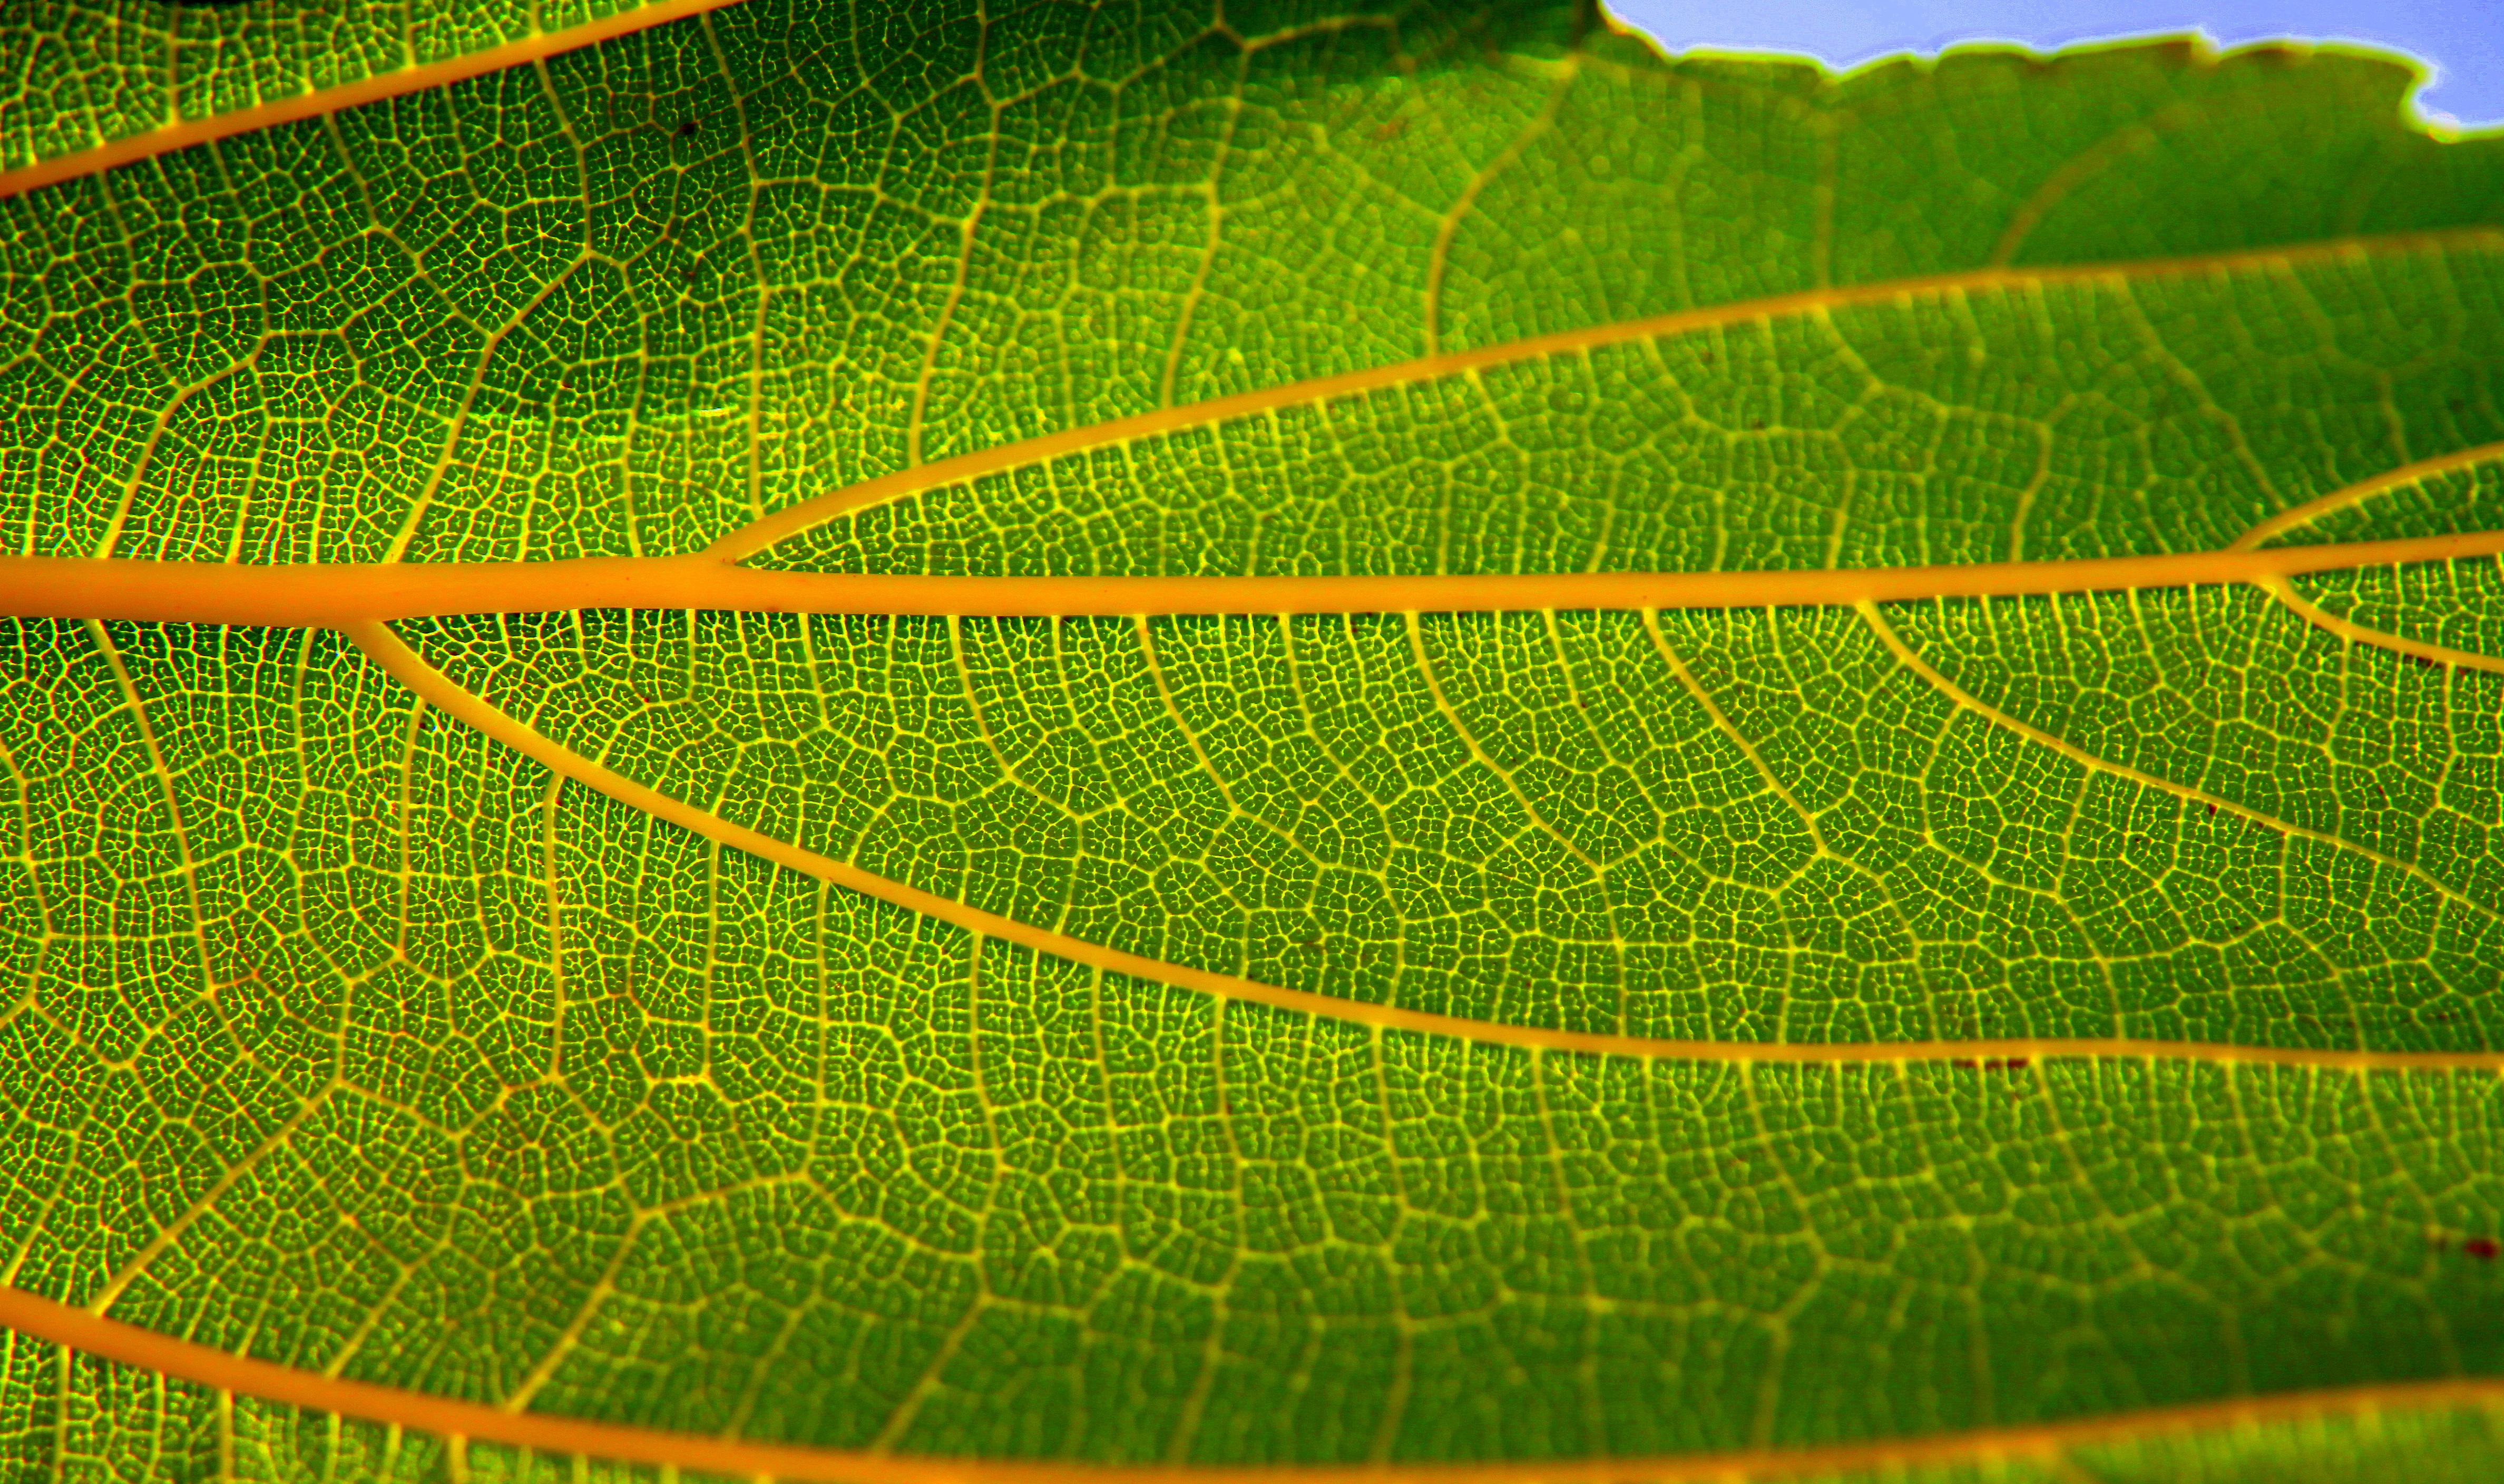
nature, grass, structure, plant, field, sunlight, texture, leaf, fall, flower, environment, foliage, decoration, pattern, line, green, natural, autumn, soil, botany, yellow, agriculture, flora, season, leaves, design, decorative, shrub, wallpaper, autumn leaf, organic, macro photography, green leaf, green leaves, fall background, leaves background, autumn background, fall leaves background, plant stem, summer leaf